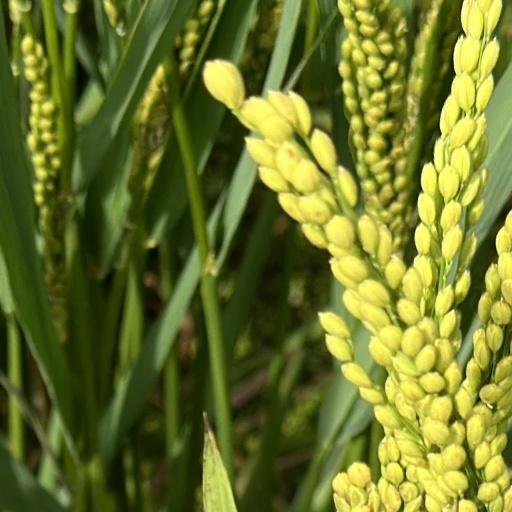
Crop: rice